Retroactive data structure

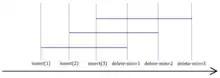
Figure 1. Min-Heap with timeline.

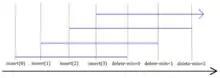
Figure 2. Min-Heap and timeline after retroactive operation.

At first glance the notion of a retroactive data structures seems very similar to persistent data structures since they both take into account the dimension of time. The key difference between persistent data structures and retroactive data structures is "how" they handle the element of time. A persistent data structure maintains several versions of a data structure and operations can be performed on one version to produce another version of the data structure. Since each operation produces a new version, each version thus becomes an archive that cannot be changed (only new versions can be spawned from it). Since each version does not change, the dependence between each version also does not change. In retroactive data structures we allow changes to be made directly to previous versions. Since each version is now interdependent, a single change can cause a ripple of changes of all later versions. Figures 1 and 2 show an example of this rippling effect.